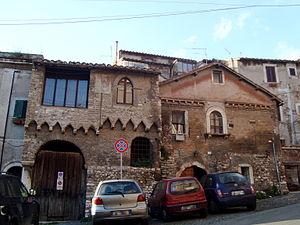
Tivoli est une ville de la province de Rome, dans la région du Latium, en Italie. Très ancienne cité datant d'avant la colonisation romaine, elle fut, selon la tradition et quelques éléments archéologiques, fondée en 1215 av. J.-C., bien que ses plus anciens vestiges, que constituent les murs d'enceinte, datent du IVᵉ siècle av. J.-C. Elle connut, sous le nom de « Tibur », un apogée durant la période romaine, avec la construction par l'empereur Hadrien de sa résidence de villégiature, la villa d'Hadrien, au début du IIᵉ siècle. Durant toute cette période, la ville s'enrichit grâce à l'extraction de travertin, servant à la construction des palais romains, et également grâce à ses eaux thermales réputées. De la Renaissance au XIXᵉ siècle, divers cardinaux et papes relèvent l'attrait de la ville par la construction de la villa d'Este, qui reste l'un des plus importants exemples et modèles de jardins d'eau de cette période, ayant attiré de très nombreux artistes européens, peintres, poètes ou musiciens voyageant dans la campagne romaine.